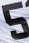
Number: 5